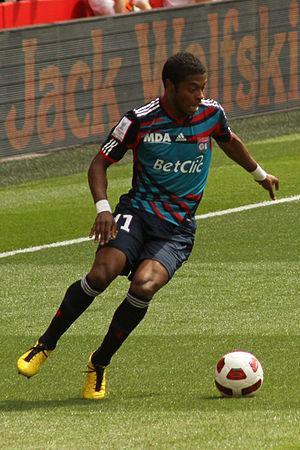
Le Lille Olympique Sporting Club, est un club de football français fondé à Lille en septembre 1944 sous le nom de Stade lillois. Le 9 novembre de la même année le club devient officiellement le Lille Olympique Sporting Club. Il est issu de la fusion de deux clubs basés dans différents quartiers de la ville, l'Olympique lillois et le Sporting Club fivois, respectivement créés en 1902 et 1901. C'est en hommage à ces deux clubs que le terme Lille Olympique Sporting Club, abrégé sous le sigle LOSC, a été choisi.